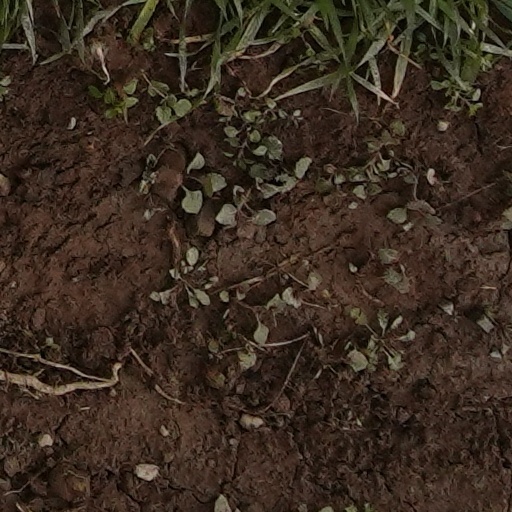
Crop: wheat